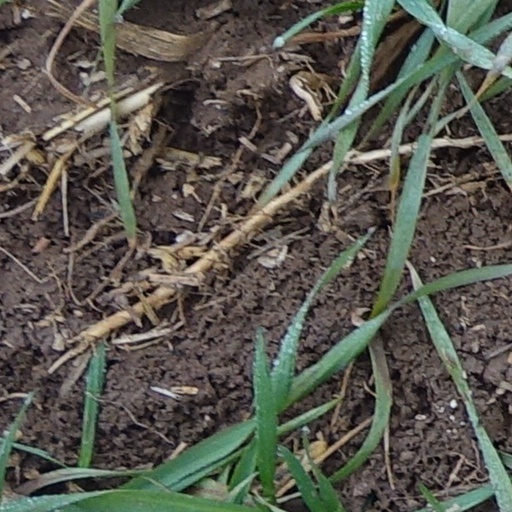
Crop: wheat